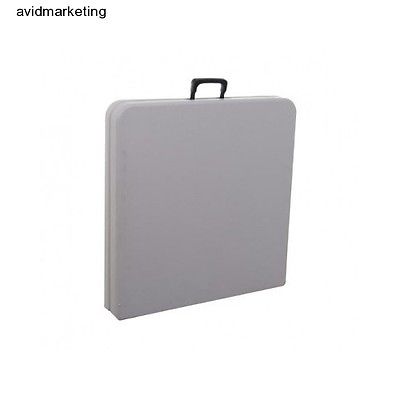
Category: table